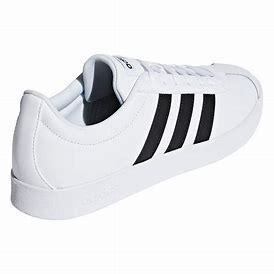
Brand: Adidas
Model: VL Court 2